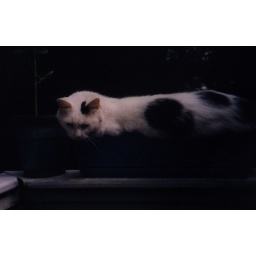
Sawyer cats love sitting in catnip